1975 Boston Red Sox season

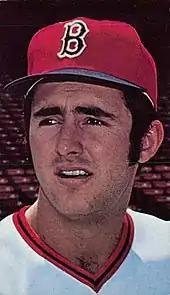
Fred Lynn

The word out of Florida on Lynn was very positive. The young man who had gone to the USC as a football linebacker, but gave up football for baseball, seemed to be doing it all. Not only did he hit and run and field, he was a good-looking, charming young man. He was a hit with Boston and New England fans and hit with power, and with the way big Jim Rice was clobbering the baseball, Boston appeared to have a power punch that could only get better when Fisk got back into the lineup.